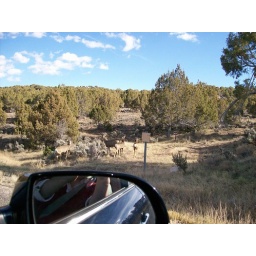
deer in field lake rockport